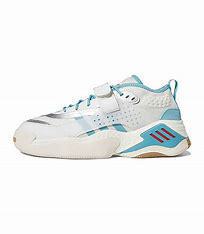
Brand: adidas
Model: originals Adidas Originals Streetball